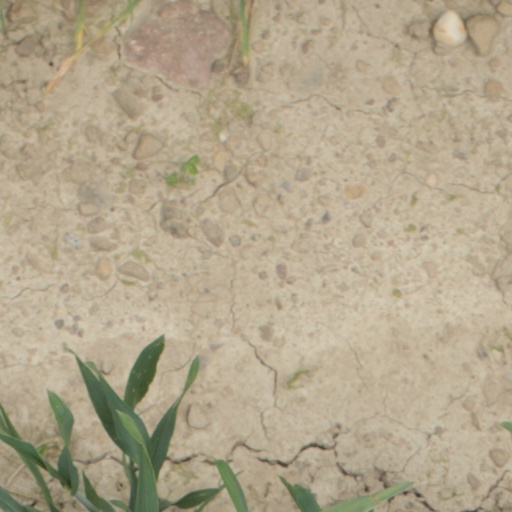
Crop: wheat